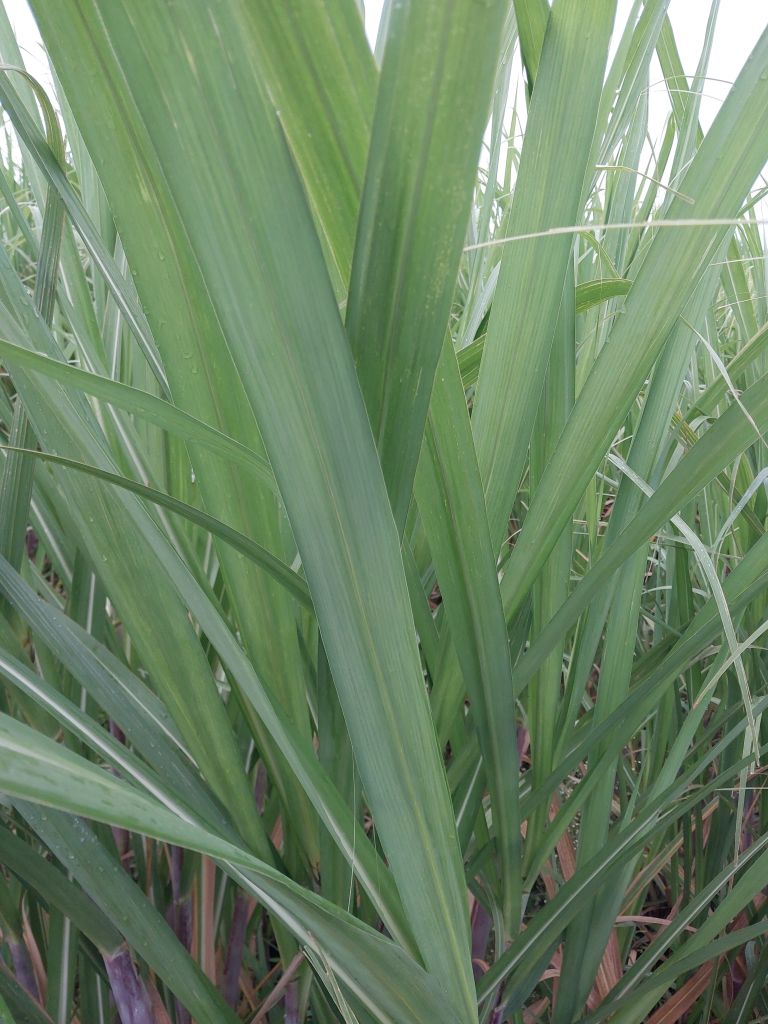
Label: Healthy